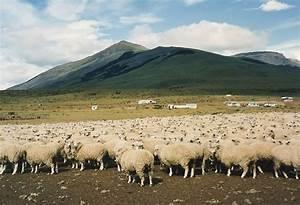
sheep